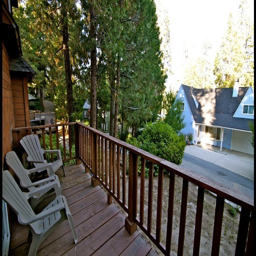
front deck off the family room